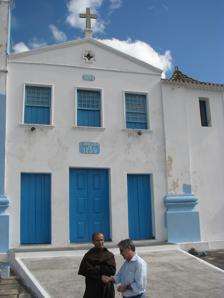
Building: Church of the Conception of Jacobina
Country: Brazil
Year built: 1759
18th-century Roman Catholic church located in Jacobina, Bahia, Brazil Church of the Conception of Jacobina Igreja de Nossa Senhora da Conceição de Jacobina Church of the Conception of Jacobina Religion Affiliation Catholic Rite Roman Patron Our Lady of the Conception Location Municipality Jacobina State Bahia Country Brazil Location of the Church of the Conception of Jacobina in Brazil Geographic coordinates 11°10′56″S 40°30′44″W / 11.182222°S 40.512222°W / -11.182222; -40.512222 Architecture Style Neoclassical architecture Date established 1759 Interior area 486 square metres (5,230 sq ft) National Historic Heritage of Brazil Designated 1972 Reference no. 490 The Church of the Conception of Jacobina ( Portuguese : Igreja de Nossa Senhora da Conceição de Jacobina ), or Chapel of the Conception of Jacobina is an 18th-century Roman Catholic church located in Jacobina , Bahia , Brazil . It was constructed in 1759 and is dedicated to Our Lady of the Conception . It covers 486 square metres (5,230 sq ft). The church was financed through donations made by the citizens of Jacobina in agreement with the Portuguese brotherhood responsible for the parish. It is now part of the Roman Catholic Diocese of Bonfim , and was listed as a historic structure by the National Institute of Historic and Artistic Heritage in 1972. Location Staircase of the Church of the Conception of Jacobina The Church of the Conception is located in the historic center of Jacobina. The town is built on a hilly area of the base of the Serra da Conceição , and the church is likewise built on high retaining walls . The structure volumetrically dominates the surrounding houses. History The Church of the Conception was founded in the 18th century as part of a program of the Portuguese crown to build churches in the interior of Brazil. Jacobina was first served by the Chapel of Our Lord of Glory (also known as the Chapel of the Missions, Capela das Missões ), which was built in 1706 to catechize the Payaya people . The Parish Church of Saint Antony of Jacobina ( Igreja Matriz de Santo Antônio em Jacobina ) was inaugurated in 1758. The Church of Our Lady of the Conception was inaugurated the following year as the Igreja da Conceição dos Homens Pardos , indicating that it was built by and for residents of mixed race. Approval for construction of the church was received from the Portuguese crown in 1758, it was inaugurated in 1759, and was funded by a Portuguese brotherhood and the residents of Jacobina. The parish church received an image of the Immaculate Conception directly from Portugal. The design of the church resembles the 16th-century Chapel of São Brás ( Capela de São Brás ) in Santo Amaro . The Parish Church of Saint Antony of Jacobina and the Chapel of Our Lord of Glory were built with a similar design. The façade of the church was first restored in 1856, and the modified in a simplified neoclassical style in 1924. The administration of the church, and others in Jacobina, was passed to the Order of Cistercians in 1938. The Church of the Conception fell into ruin by 1957, primarily due to heavy rain. It was restored under the direction of Dom Augusta Mesquita with funds from the population of Jacobina. The roof, towers, and monumental staircase were substantially rebuilt. The access stair to the pulpit was removed and was replaced by a restroom. The brick tile flooring of the nave was replaced by cement tile . The churchyard was originally of tamped earth, but was paved in local sandstone slabs this period. The church was closed in 2013 due to the risk of structural collapse; the altarpiece and choir were significantly damaged by the termites . The building closed for a decade and the congregation was moved to the Parish Church of Saint Anthony. It reopened in 2021. Structure The Church of the Conception of Jacobina is built on a rectangular plan and covers 486 square metres (5,230 sq ft). The frontispiece is austere, with a central body, and a triangular pediment with an quatrefoil oculus at center. The church has three portals at center with three corresponding sash windows at the choir level. The structure two towers, each with a portal at ground level. The tower at left is fully completed with a belfry and topped by a pyramid, the tower at left simply terminates in a pyramid. The nearby Parish Church of Saint Antony of Jacobina has a similar set of towers, one with a belfry and the other without. The building is marked by the use of blue and white colors is not original to the structure, and is considered a neoclassical architectural style. The church has a patio which surrounds the structure from all sides, and offers broad views of Jacobina. The portals open to a monumental staircase that opens to Praça Castro Alves, a broad public square. Interior The interior consists of a central nave and chancel. The chancel is surrounded by sacristies at left and right. The nave has a corridor along its length at right and a corresponding open porch at left. The lateral walls of the nave have niches for lateral altars, but they are now removed. The nave had a brick tiled floor, but it was replaced by cement tile in the mid-20th century. The wood carving of the church remains in the pulpits, in the chancel, and pelmets on the lateral chancel doors to the sacristies. The church has noted images of our Lady of the Conception and the Sacred Heart of Mary. The images and crucifix of the church are in silver. Protected status The Church of the Conception of Jacobina was listed as a historic structure by the National Institute of Historic and Artistic Heritage in 1972 under process number 490. Access The church is open to the public and may be visited. References